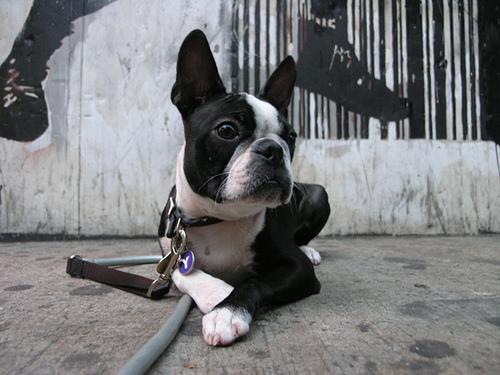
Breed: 230-n000084-Boston_bull